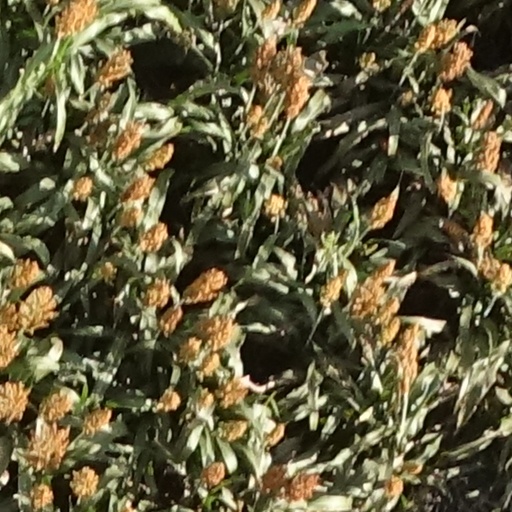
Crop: sorghum